Ruben Zepuntke

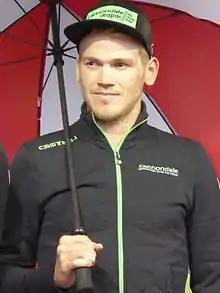
Zepuntke at the 2016 Tour of Britain

Ruben Zepuntke (born 29 January 1993) is a German professional triathlete. Between 2014 and 2017, Zepuntke competed as a professional road racing cyclist, for the , , and .